Antonio Fosson

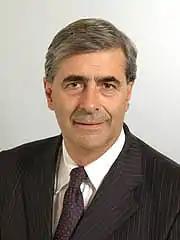

Antonio Fosson (born 11 October 1951) is an Italian politician. Antonio was elected president of Aosta Valley from 10 December 2018 to 16 December 2019. Antonio is a member of the Pour Notre Vallée Party.